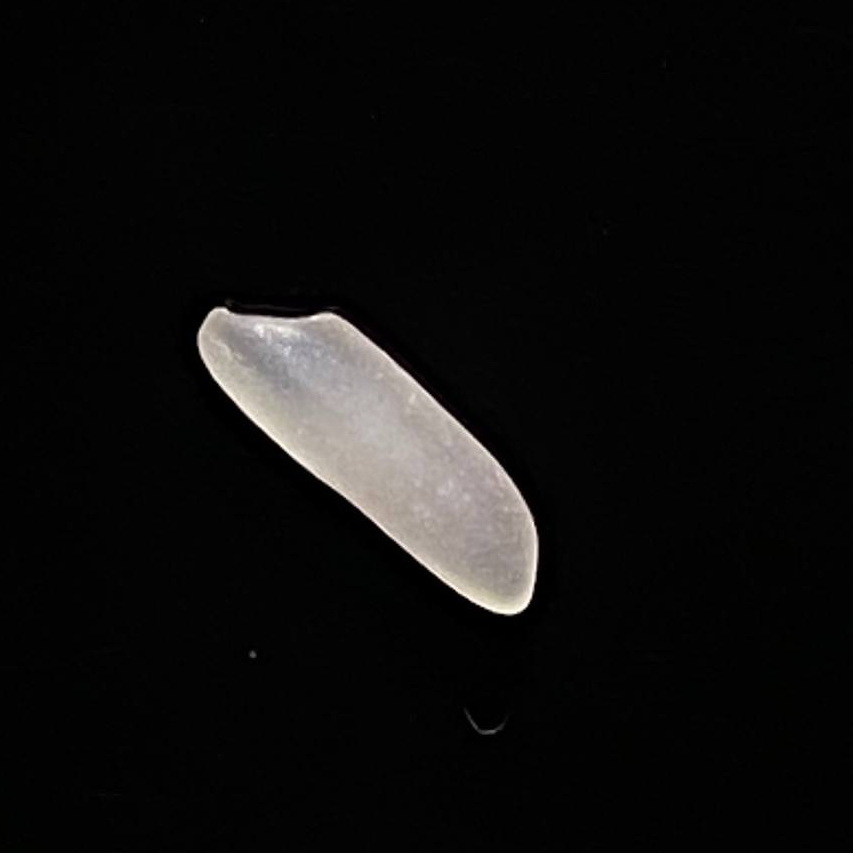
Rice variety: Shampakatari